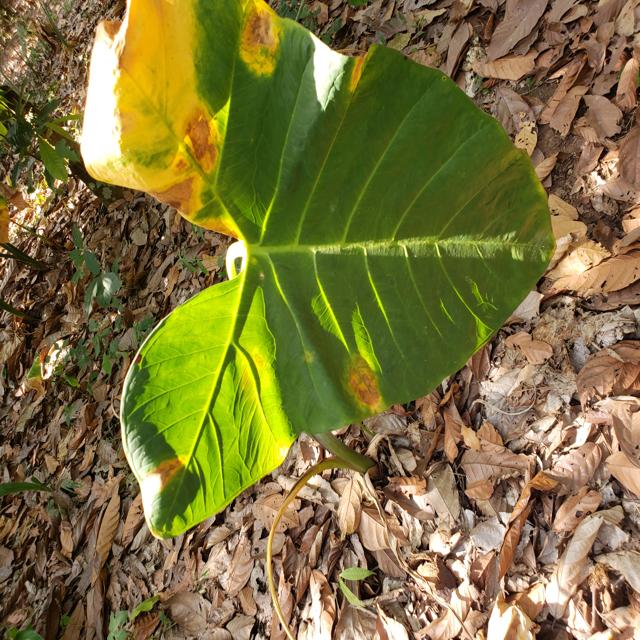
Label: Mid_Blight